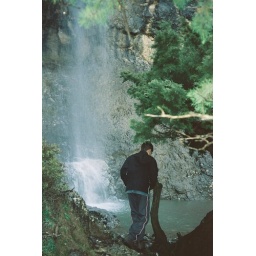
lake in the mountain